Martti Vainio

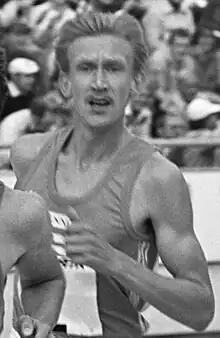
Vainio in 1980

Martti Olavi Vainio (born 30 December 1950) is a Finnish former long-distance runner. In Finland he is recognized as the last of the great runners of the famous "V-line", the previous ones being Juha Väätäinen, Lasse Virén, and Pekka Vasala. Each of them won at least one gold medal either at the Summer Olympics or the European Athletics Championships in the 1970s. Vainio's accomplishments are tarnished though, for testing positive for PEDs on at least two occasions. One of those events was the 1984 Olympic Games where he was disqualified and stripped of his medal and later suspended from sport.